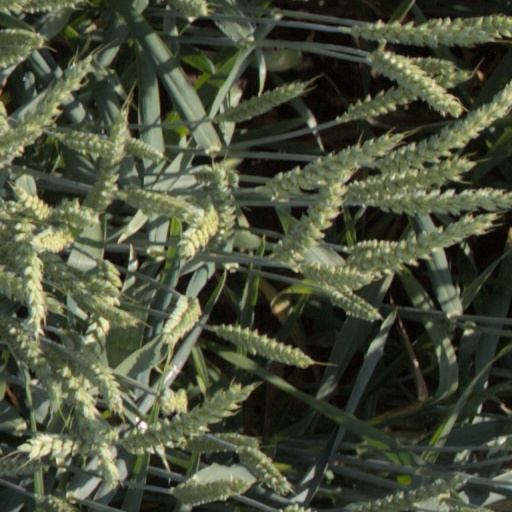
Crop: wheat